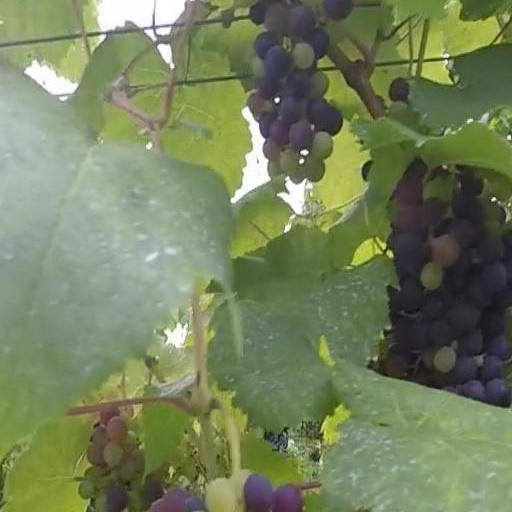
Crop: grape